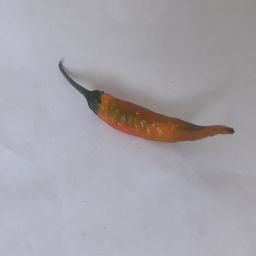
Crop: Chile Pepper
Quality: Old